Tetrapylon

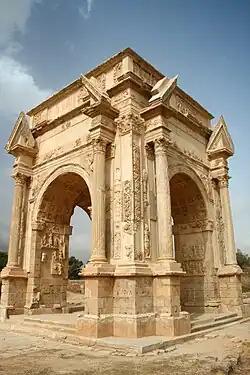
Arch of Septimius Severus (Leptis Magna), Libya

A tetrapylon was effectively a 'doubling' of the original triumphal arch form; with a total of four major arched openings, one on each side of the structure (one pair of openings opposite each other along one axis, and a second pair of openings of equal or lesser prominence perpendicular to the first pair; hence a structure with two barrel vaulted passageways, in the form of a cross). Roman examples are usually roughly square in plan, with the crossing archways of the same size; in some later examples, the plan is oblong, with the longer sides having a larger archway as for example at the Arc de Triomphe in Paris.